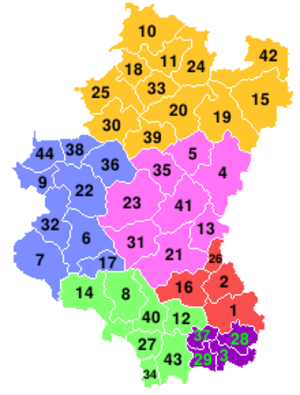
Les zones interpolice de la province belge de Luxembourg Arlon Attert Aubange Bastogne Bertogne Bertrix Bouillon Chiny Daverdisse Durbuy Érezée Étalle Fauvillers Florenville Gouvy Habay Herbeumont Hotton Houffalize La Roche-en-Ardenne Léglise Libin Libramont-Chevigny Manhay Marche-en-Famenne Martelange Meix-devant-Virton Messancy Musson Nassogne Neufchâteau Paliseul Rendeux Rouvroy Sainte-Ode Saint-Hubert Saint-Léger Tellin Tenneville Tintigny Vaux-sur-Sûre Vielsalm Virton Wellin
La province de Luxembourg est une province belge de la Région wallonne située à l'extrême sud du pays et avoisinant le grand-duché de Luxembourg.